Volkert P. Douw

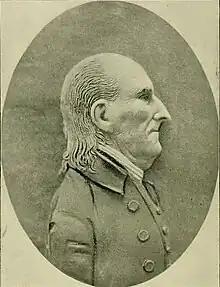

Volkert Petrus Douw (March 23, 1720 – March 20, 1801) was a merchant and politician from Albany, New York, who was prominent both during colonial times and after the United States was established.